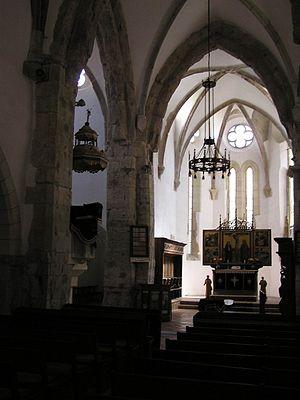
Prejmer est une commune du județ de Brașov, en Transylvanie, Roumanie. En 1993, le village de Prejmer et sa forteresse ont été inscrits au patrimoine mondial de l'UNESCO.